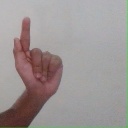
अक्षर: ळ